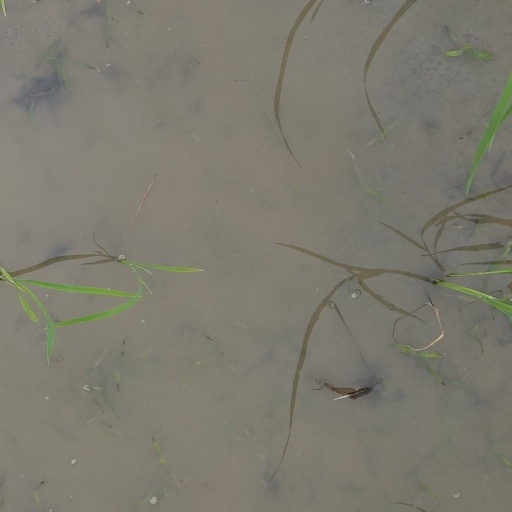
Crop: rice